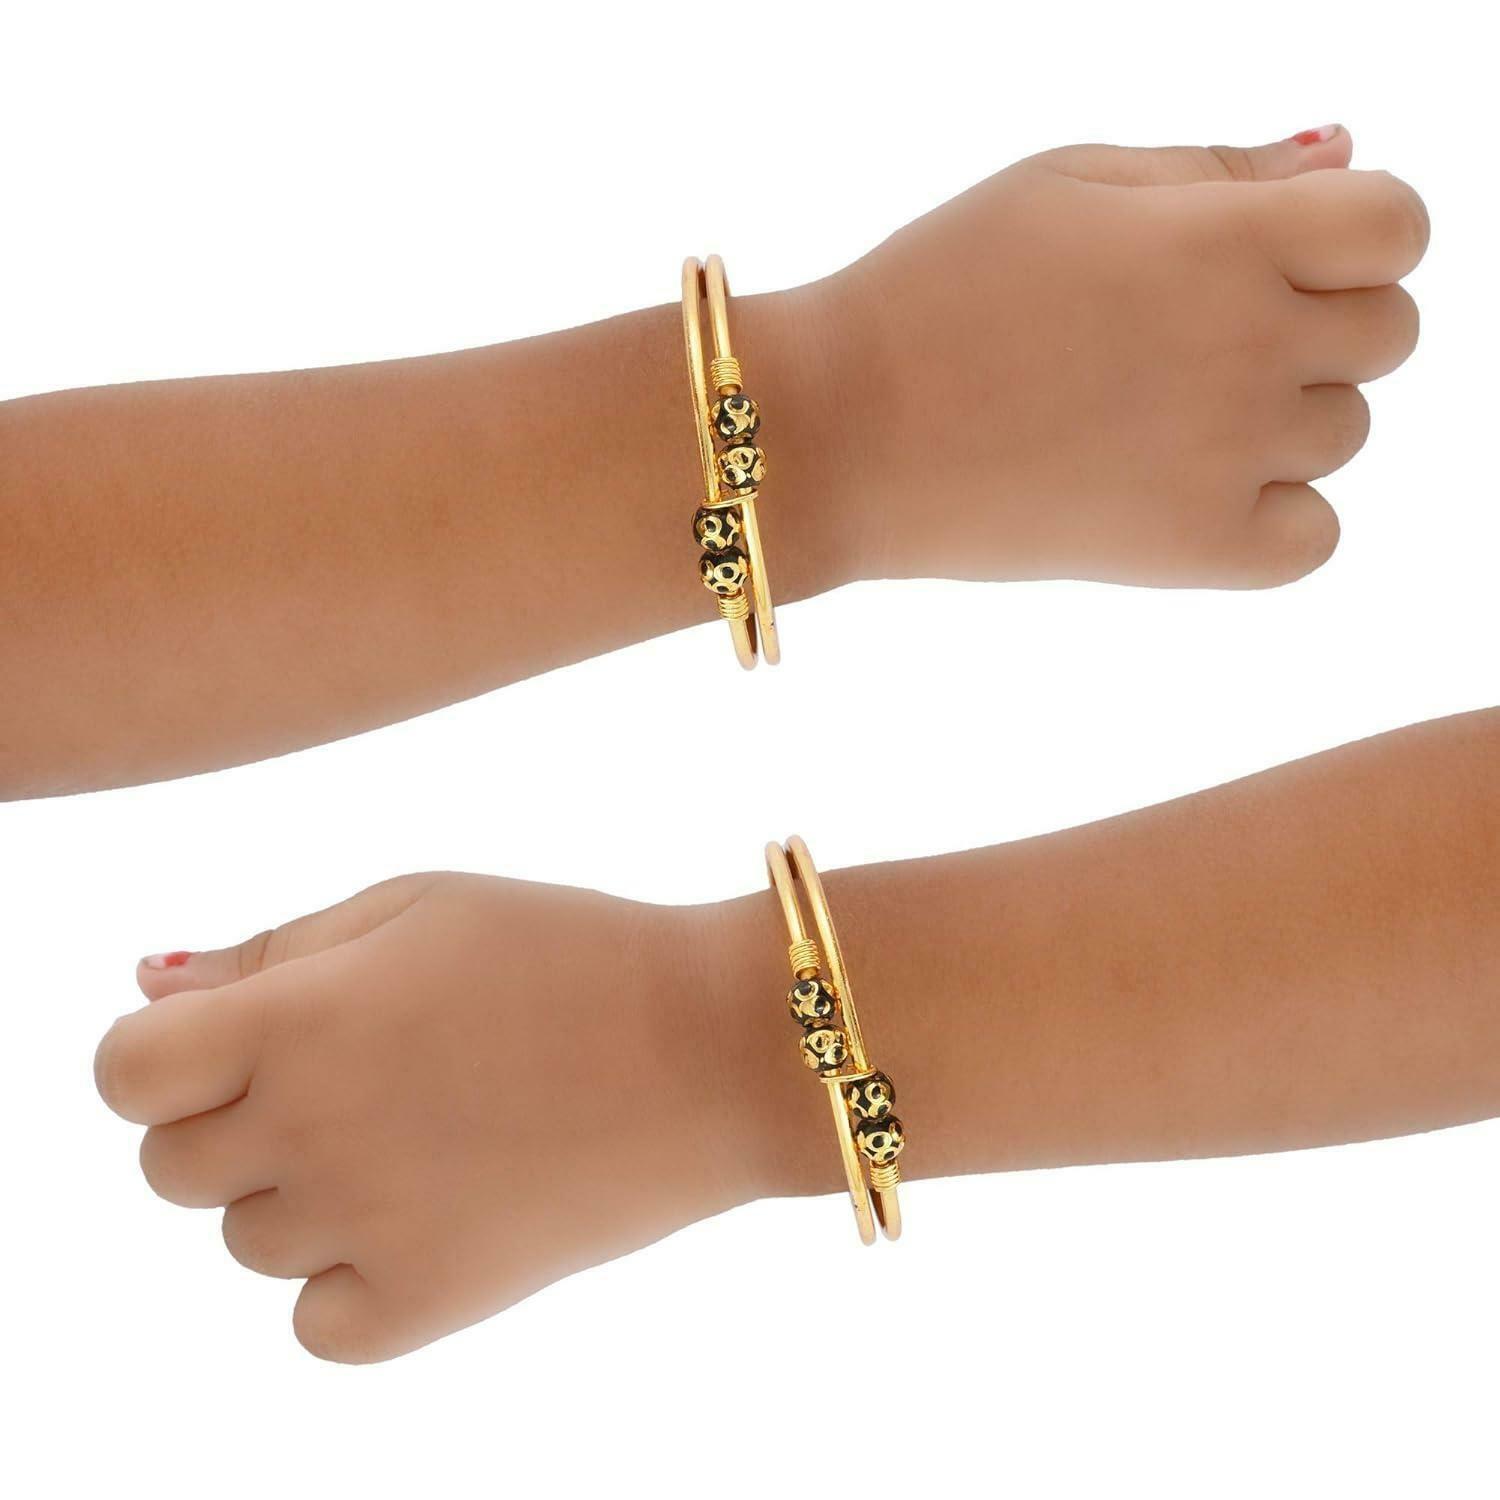
MORIR Gold Plated Antique Bangles for Baby Boys And Baby Girls (Gold)
Type: Necklaces & Pendants
Brand: MORIR
Price: Rs. 449
 Tradionally used this gold plated brass plain and ball bangle for new born babies and is believed to protect the babies from evil eyes. designed for kids, these are rich looking, elegantly crafted wrist nazaria for new born kids. these also act as anklets for new born baby girls. smoothly finished, with no rough or pointed edges, keeping kids safety in mind.